Tokyo District Meteorological Observatory

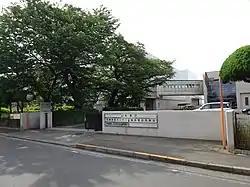
JMA's Meteorological Satellite Center, Tokyo District Meteorological Observatory, and Office of Computer Systems Operation, Information and Communications Technology Division, Information Infrastructure Department

, abbreviated as TDMO, is one of the five District Meteorological Observatories of the Japan Meteorological Agency. It has jurisdiction over the Kantō and Chūbu regions: Tokyo, Kanagawa, Chiba, Saitama, Ibaraki, Tochigi, Gunma, Yamanashi, Nagano, Niigata, Shizuoka, Aichi, Gifu, Mie, Ishikawa, Toyama and Fukui, and is responsible for acquiring meteorological, hydrological, seismological and volcanological data and forecasting local weather conditions in those areas through its local meteorological observatories. It also fills the role of for the Kantō region. The TDMO is based inside the JMA Meteorological Satellite Center located in Kiyose, Tokyo.